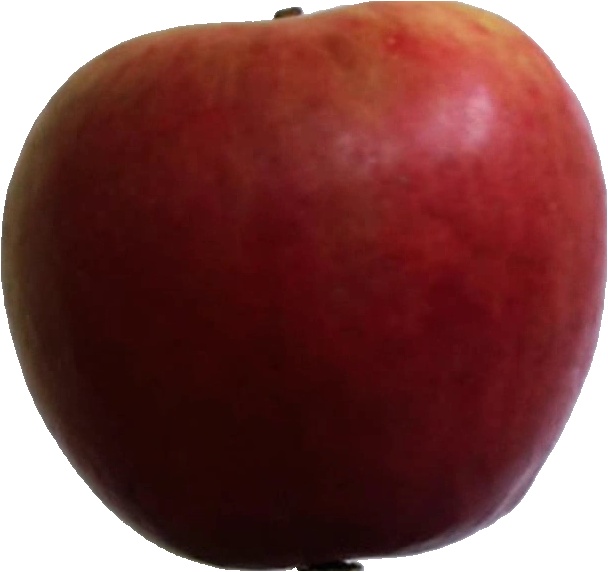
Label: apple_crimson_snow_1